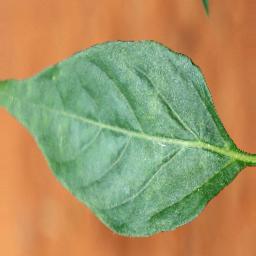
Label: healthy